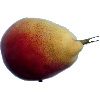
Label: Pear 2